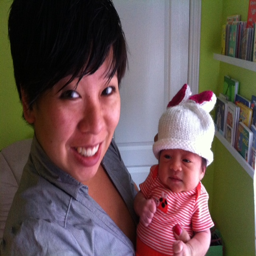
she got some ears for western christian holiday .